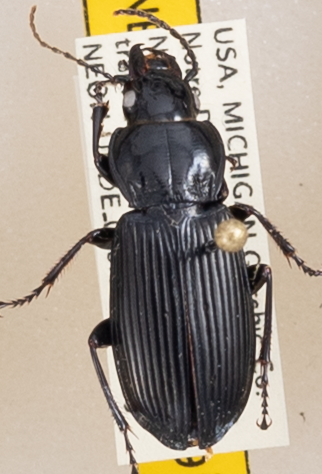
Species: Pterostichus melanarius melanarius
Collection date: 2020-07-15
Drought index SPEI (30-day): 0.218
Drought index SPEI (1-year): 1.45
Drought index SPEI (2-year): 2.09